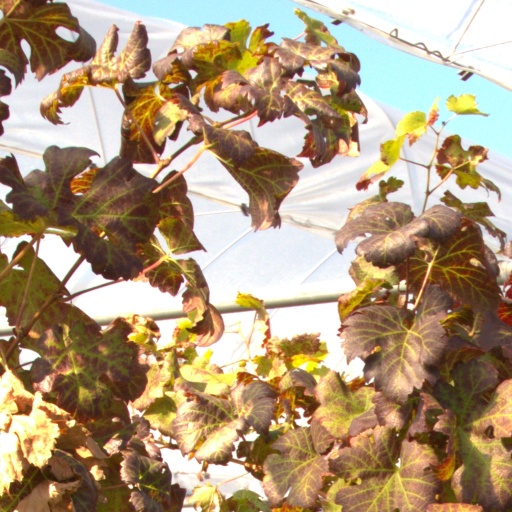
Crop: grape